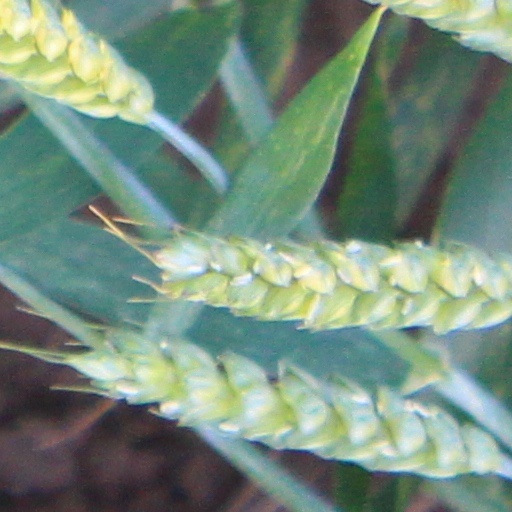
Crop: wheat